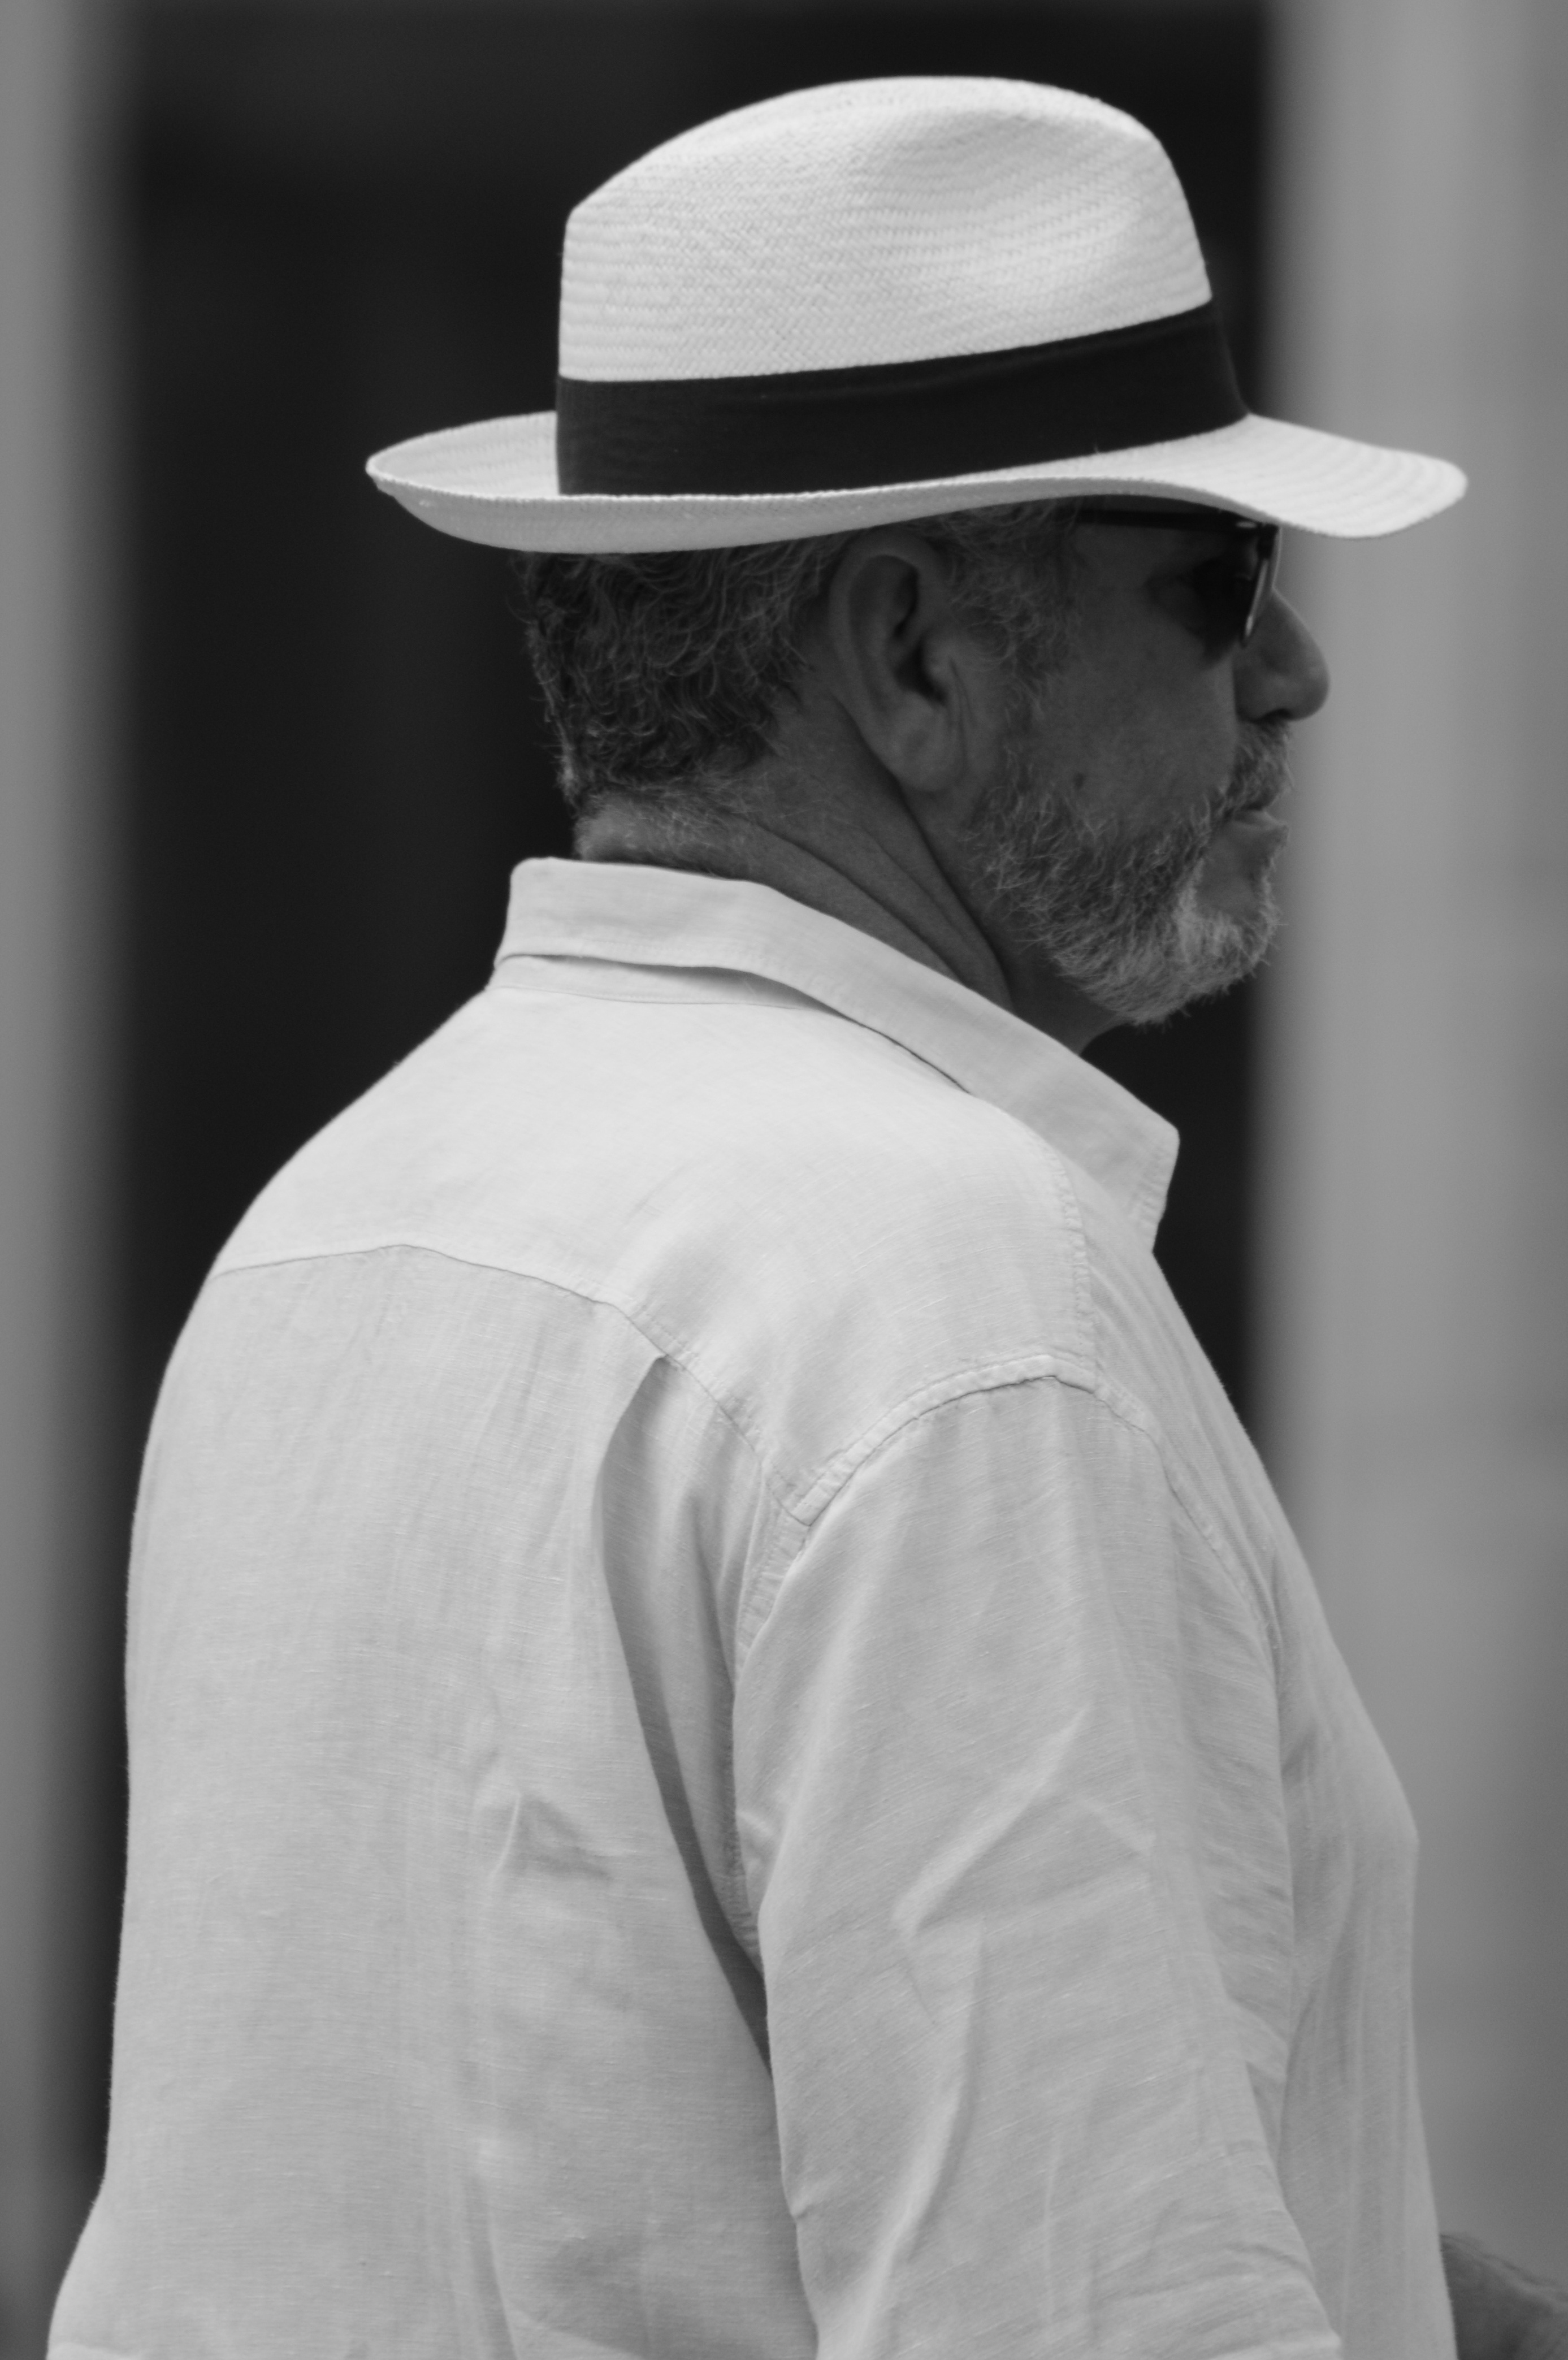
man, black and white, people, white, photography, male, portrait, hat, clothing, black, monochrome, headgear, gentleman, sunglasses, glasses, cap, head, photograph, moustache, fedora, mr, monochrome photography, facial hair, fashion accessory